Ljerko Spiller

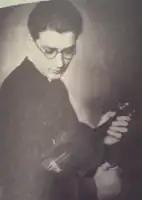
Ljerko Spiller in his twenties

Ljerko Spiller (22 July 1908 – 9 November 2008) was a Croat and Argentine violinist.